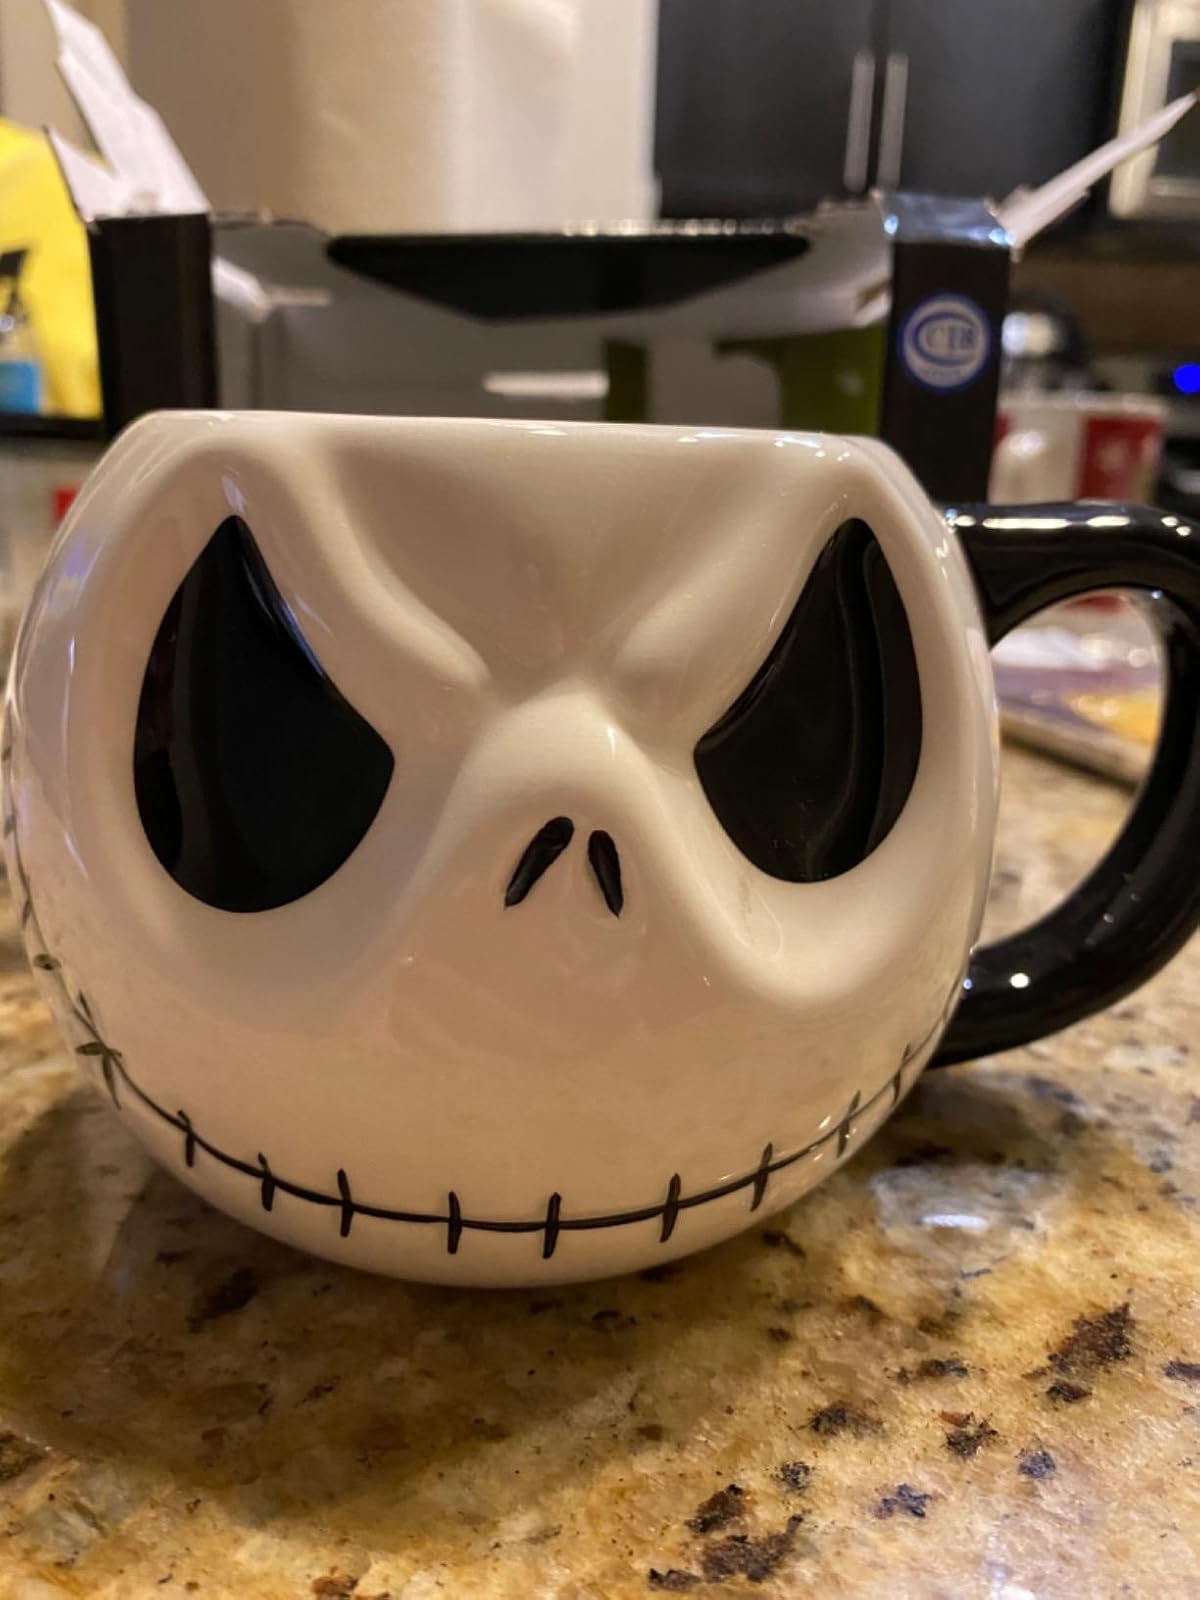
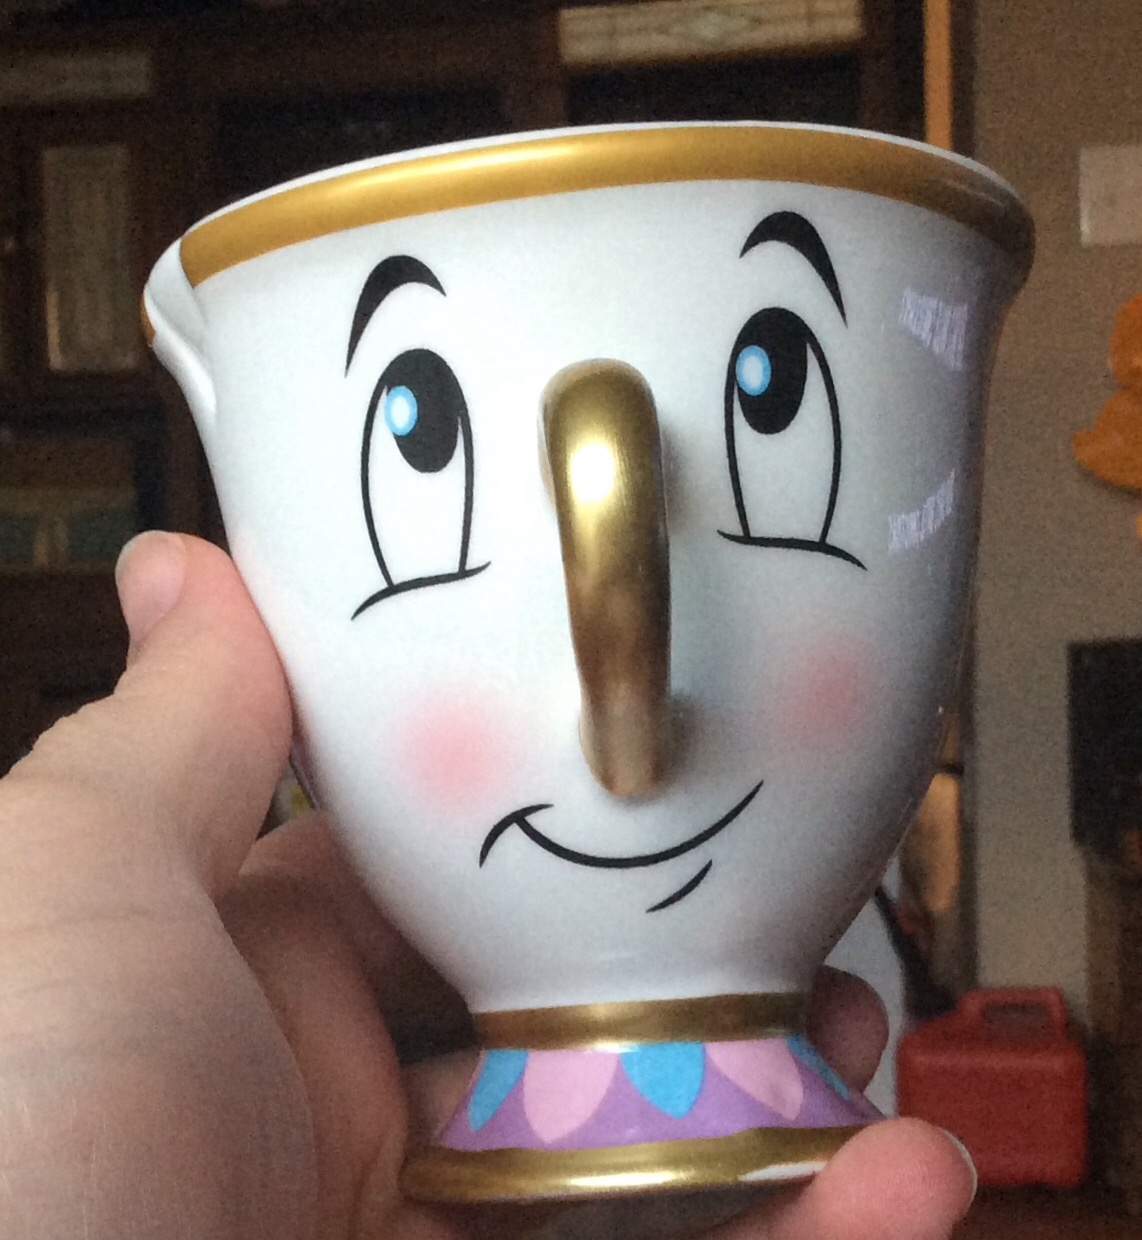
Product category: items_mug
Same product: no